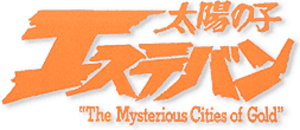
Les Mystérieuses Cités d’or est une série télévisée d’animation franco-nippo-luxembourgeoise en 39 épisodes de 28 minutes, diffusée initialement sur la chaîne NHK au Japon à partir du 29 juin 1982.